Dissolving views

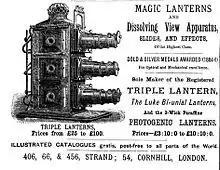
Advertisement with picture of a triple lantern / dissolving view apparatus (1886)

Dissolving views were a popular type of 19th century magic lantern show exhibiting the gradual transition from one projected image to another. The effect is similar to a dissolve in modern filmmaking. Typical examples had landscapes that dissolved from day to night or from summer to winter. The effect was achieved by aligning the projection of two matching images and slowly diminishing the first image while introducing the second image. The subject and the effect of magic lantern dissolving views is similar to the popular Diorama theatre paintings which originated in Paris in 1822. The terms "dissolving views", "dioramic views", or simply "diorama" were often used interchangeably in 19th century magic lantern playbills.